Rukmini Vijayakumar

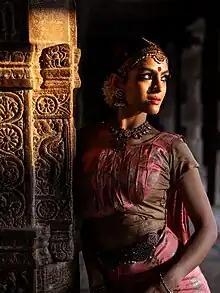
Rukmini Vijayakumar in Tanjavur in 2019

Rukmini Vijayakumar is an Indian choreographer, Bharatanatyam dancer, and actress. Along with her performances on stage, she has appeared in films such as "Ananda Thandavam" (2009), "Bhajarangi" (2013), "Kochadaiyaan" (2014), "Final Cut of Director" (2016), "Kaatru Veliyidai" (2017), and "Sita Ramam" (2022).